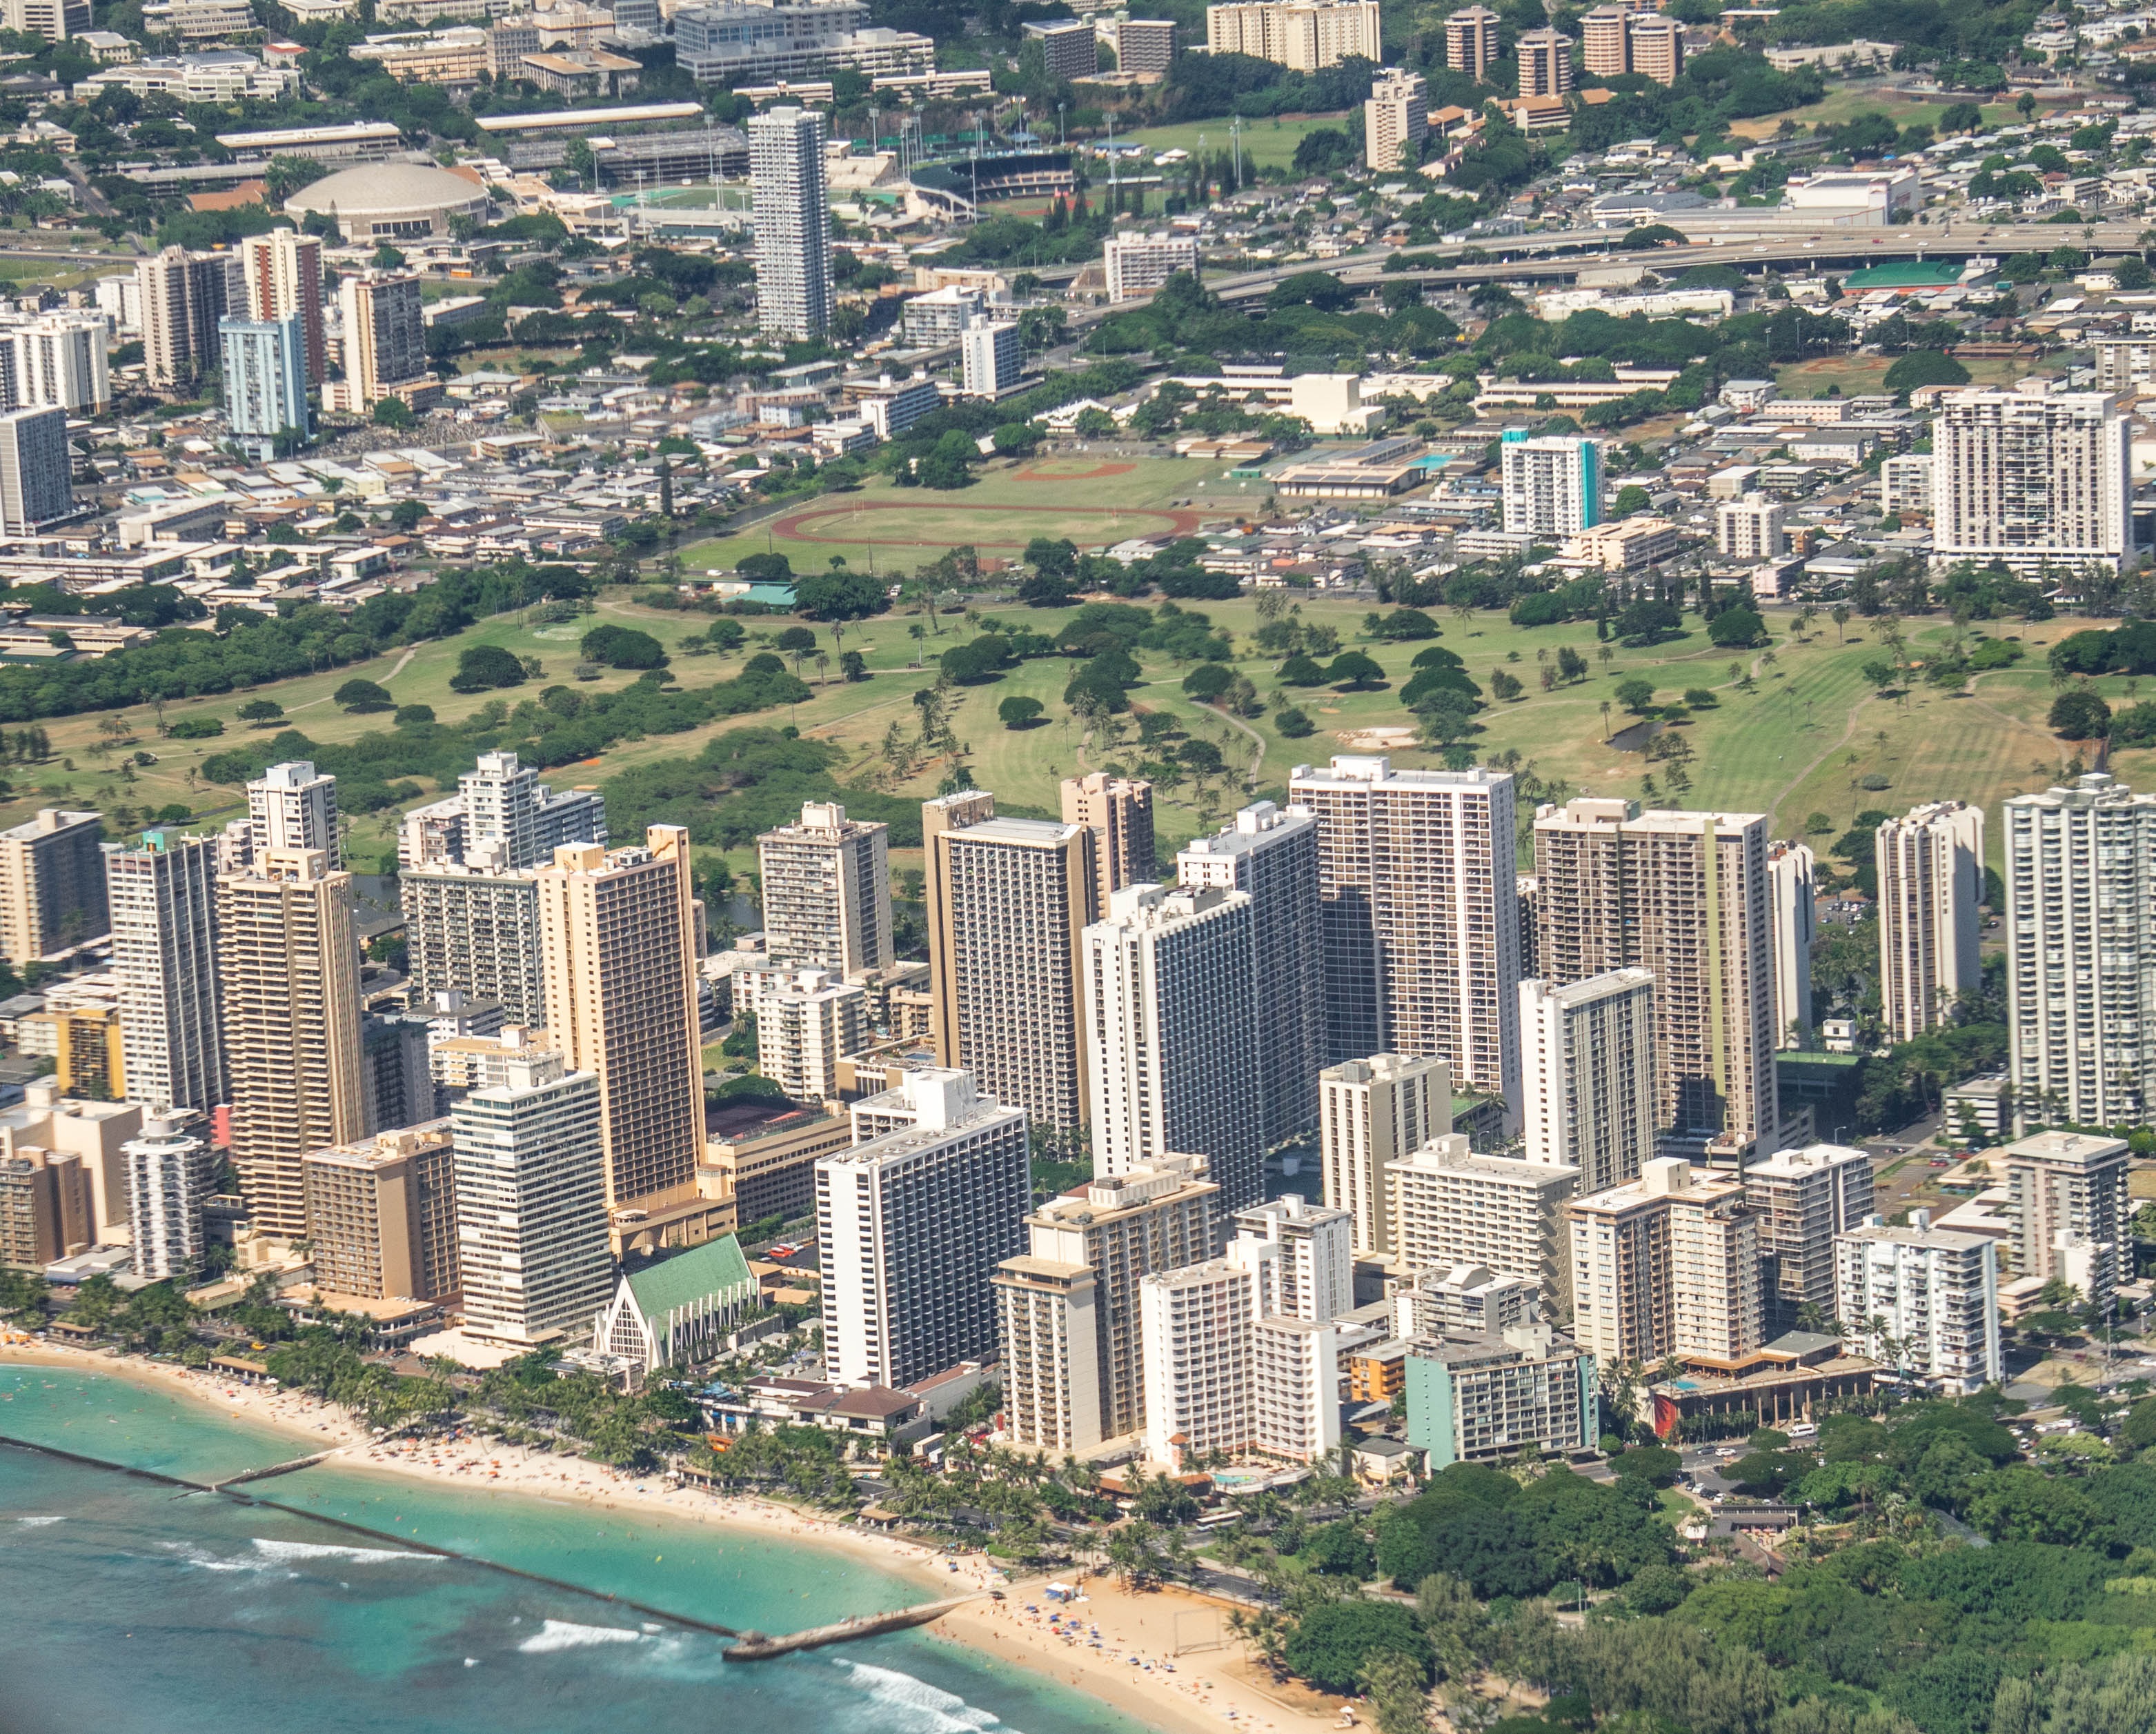
beach, landscape, sea, coast, water, ocean, architecture, skyline, photography, town, view, city, skyscraper, cityscape, downtown, summer, travel, suburb, tower, tropical, island, landmark, hawaii, tower block, skyscrapers, hawaiian, pacific, waikiki, oahu, honolulu, metropolis, condominium, neighbourhood, bird's eye view, aerial photography, urban area, residential area, geographical feature, human settlement, metropolitan area, aerial shot